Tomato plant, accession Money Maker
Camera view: tilt-top (135 deg); turntable rotation: 270 degrees
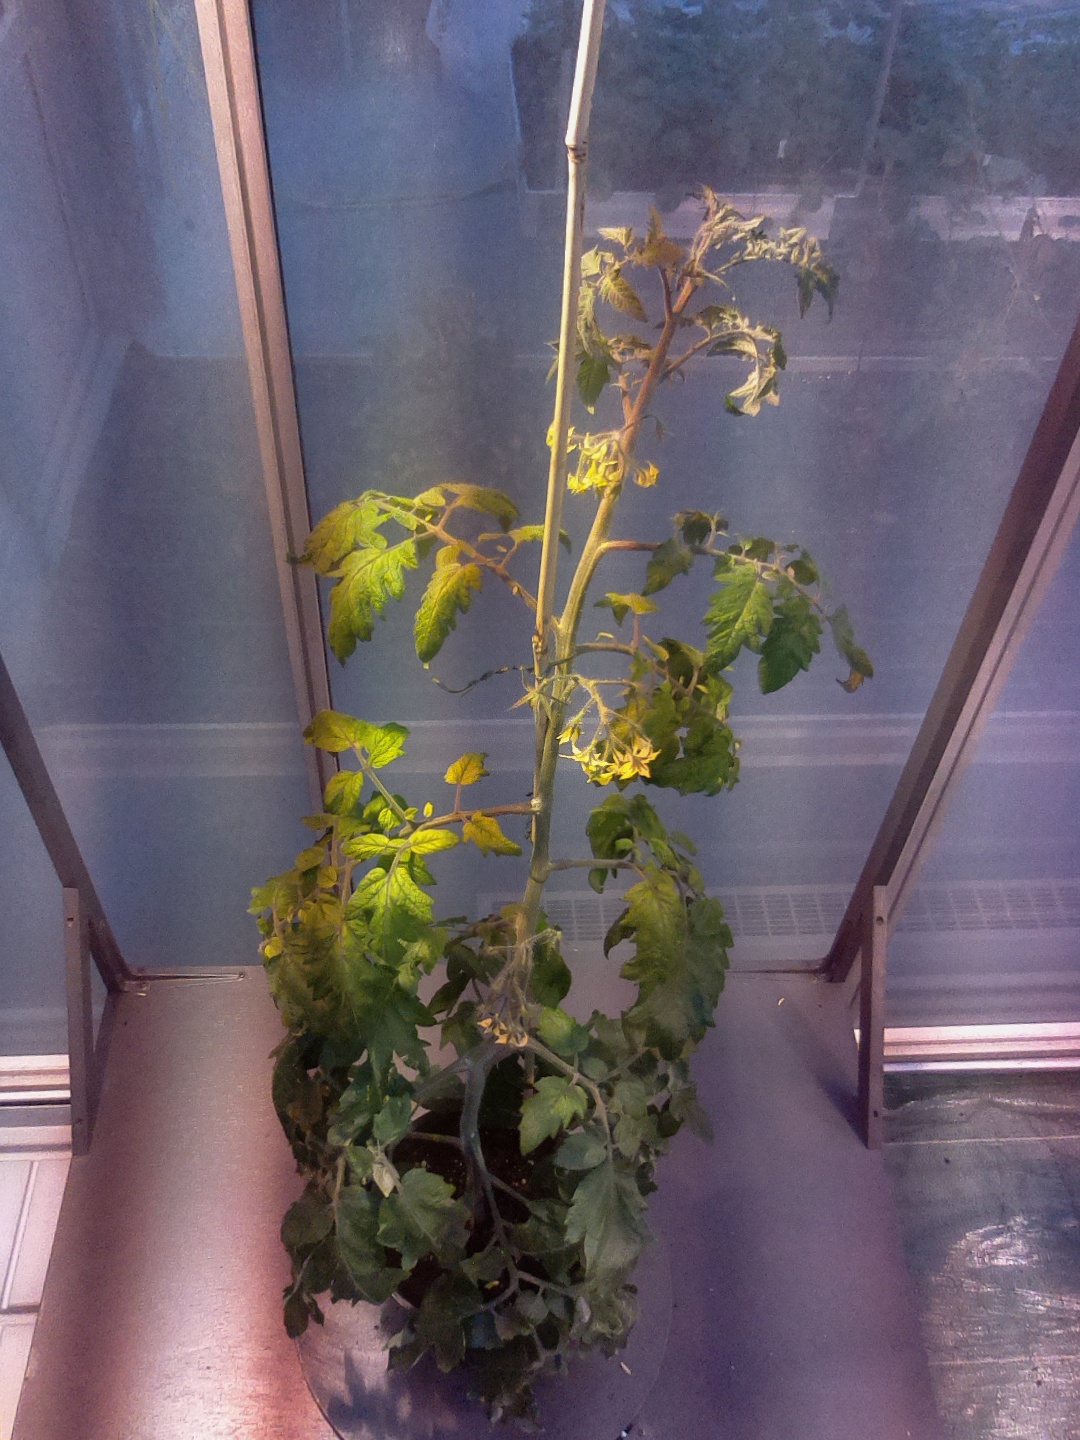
BBCH growth stage 70: Fruits at the main stem or branches visibles